The Fanatic (novel)

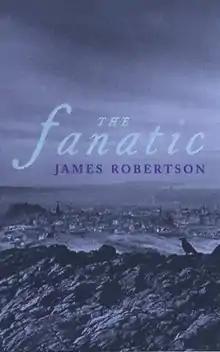
First edition

The Fanatic is a novel written by the Scottish author James Robertson, first published in 2000.